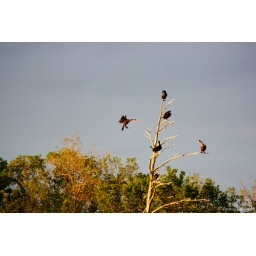
Not sure what kind of bird this is, but they were all over the tree tops!